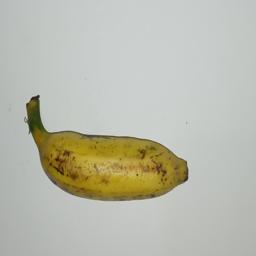
Ripeness: Ripe